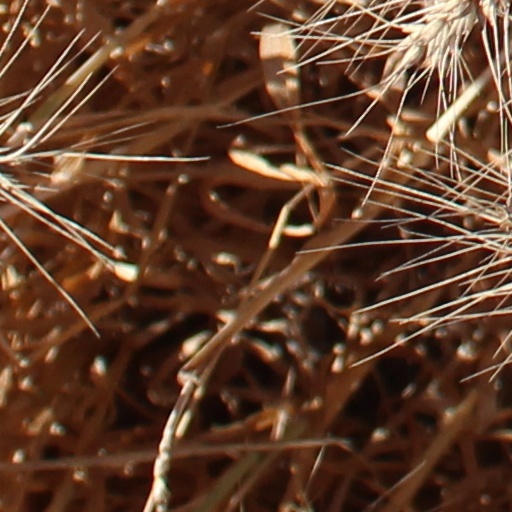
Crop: wheat